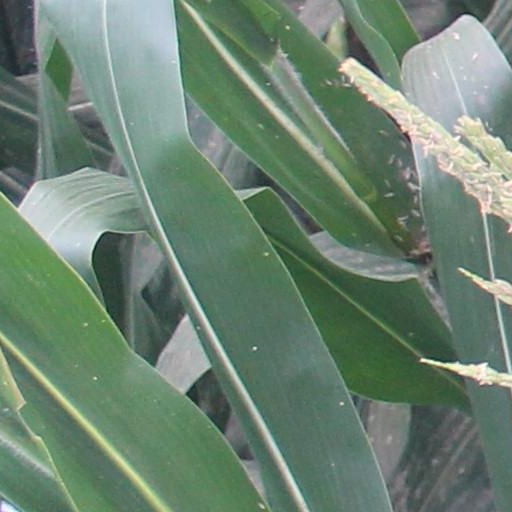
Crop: maize; corn